Ethiopia men's national basketball team

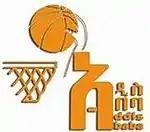
Addis Ababa Basketball Federation

The Ethiopia national basketball team represents Ethiopia in international competitions. It is governed by the Ethiopian Basketball Federation (E.B.F.). (Amharic: የኢትዮጵያ ቅርጫት ኳስ ፌዴሬሽን)